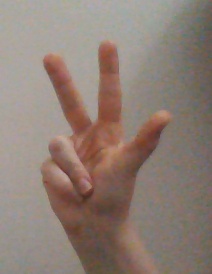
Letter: al